Sportschau

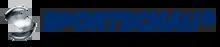

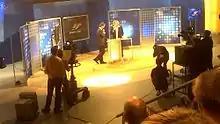
"Sportschau" special from the 2005 IFA in Berlin

Sportschau is a German sports magazine on broadcaster ARD, produced by WDR in Cologne. The magazine started in 1961. In its Saturday edition, the "Sportschau" shows a summary of the Bundesliga, whereas the Sunday edition reports on the latest events from various sports. "Sportschau" is aired on Das Erste and the regional stations.